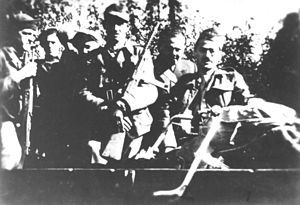
Haxhi Lleshi
Haxhi Lleshi (yderst til højre) i 1943.
Haxhi Lleshi var en albansk militærleder og kommunistisk politiker, der var formand for Albaniens Folkeforsamlings præsidium og dermed statsoverhoved for den Socialistiske Folkerepublik Albanien fra 1953 til 1982.